Rigid-framed electric locomotive

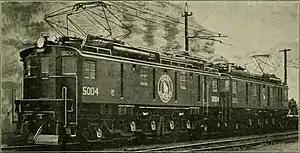
Two sequentially numbered American boxcab locomotives coupled together at the head of a train. Each has its own diamond-shaped pantograph raised.

By 1922, the Italian three-phase system was also using heavier and more powerful 1′D1′ locomotives, such as the FS class E.431. These now had a wheelbase so long that a Zara bogie was used to articulate them.